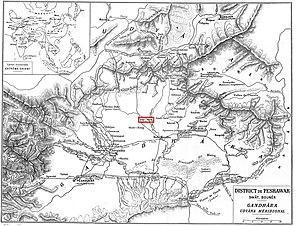
Takht-i-Bahi est un site historique dans le district de Mardan, province de Khyber Pakhtunkhwa au Pakistan, ancienne province du Gandhara. C'était d'abord un complexe zoroastrien qui a été converti au Iᵉʳ siècle en un complexe monastique bouddhiste. Ce complexe est considéré par les archéologues comme étant particulièrement représentatif de l'architecture des centres monastiques bouddhistes de son époque. Son nom signifie « trône de la source » : de « takht », trône, et « bahi », eau ou source, en perse et ourdou. Il fut ainsi nommé parce qu'il est situé sur une colline et près d'un ruisseau.